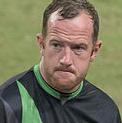
Age: 29